Economy of Utah

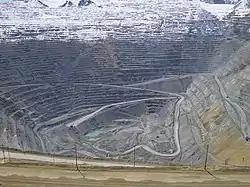
Bingham Canyon Mine southwest of Salt Lake City

Beginning in the late 19th century with the state's mining boom (including the Bingham Canyon Mine, among the world's largest open pit mines), companies attracted large numbers of immigrants with job opportunities. Since the days of the Utah Territory mining has played a major role in Utah's economy. Historical mining towns include Mercur in Tooele County, Silver Reef in Washington County, Eureka in Juab County, Park City in Summit County and numerous coal mining camps throughout Carbon County such as Castle Gate, Spring Canyon, and Hiawatha. These settlements were characteristic of the boom and bust cycle that dominated mining towns of the American West. During the early part of the Cold War era, uranium was mined in eastern Utah. Today mining activity still plays a major role in the state's economy. Minerals mined in Utah include copper, gold, silver, molybdenum, zinc, lead, and beryllium. Fossil fuels including coal, petroleum, and natural gas continue to play a major role in Utah's economy, especially in the eastern part of the state in counties such as Carbon, Emery, Grand, and Uintah.